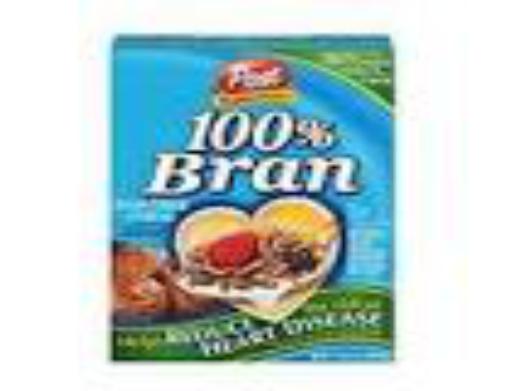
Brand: Bran Flakes
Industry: Food